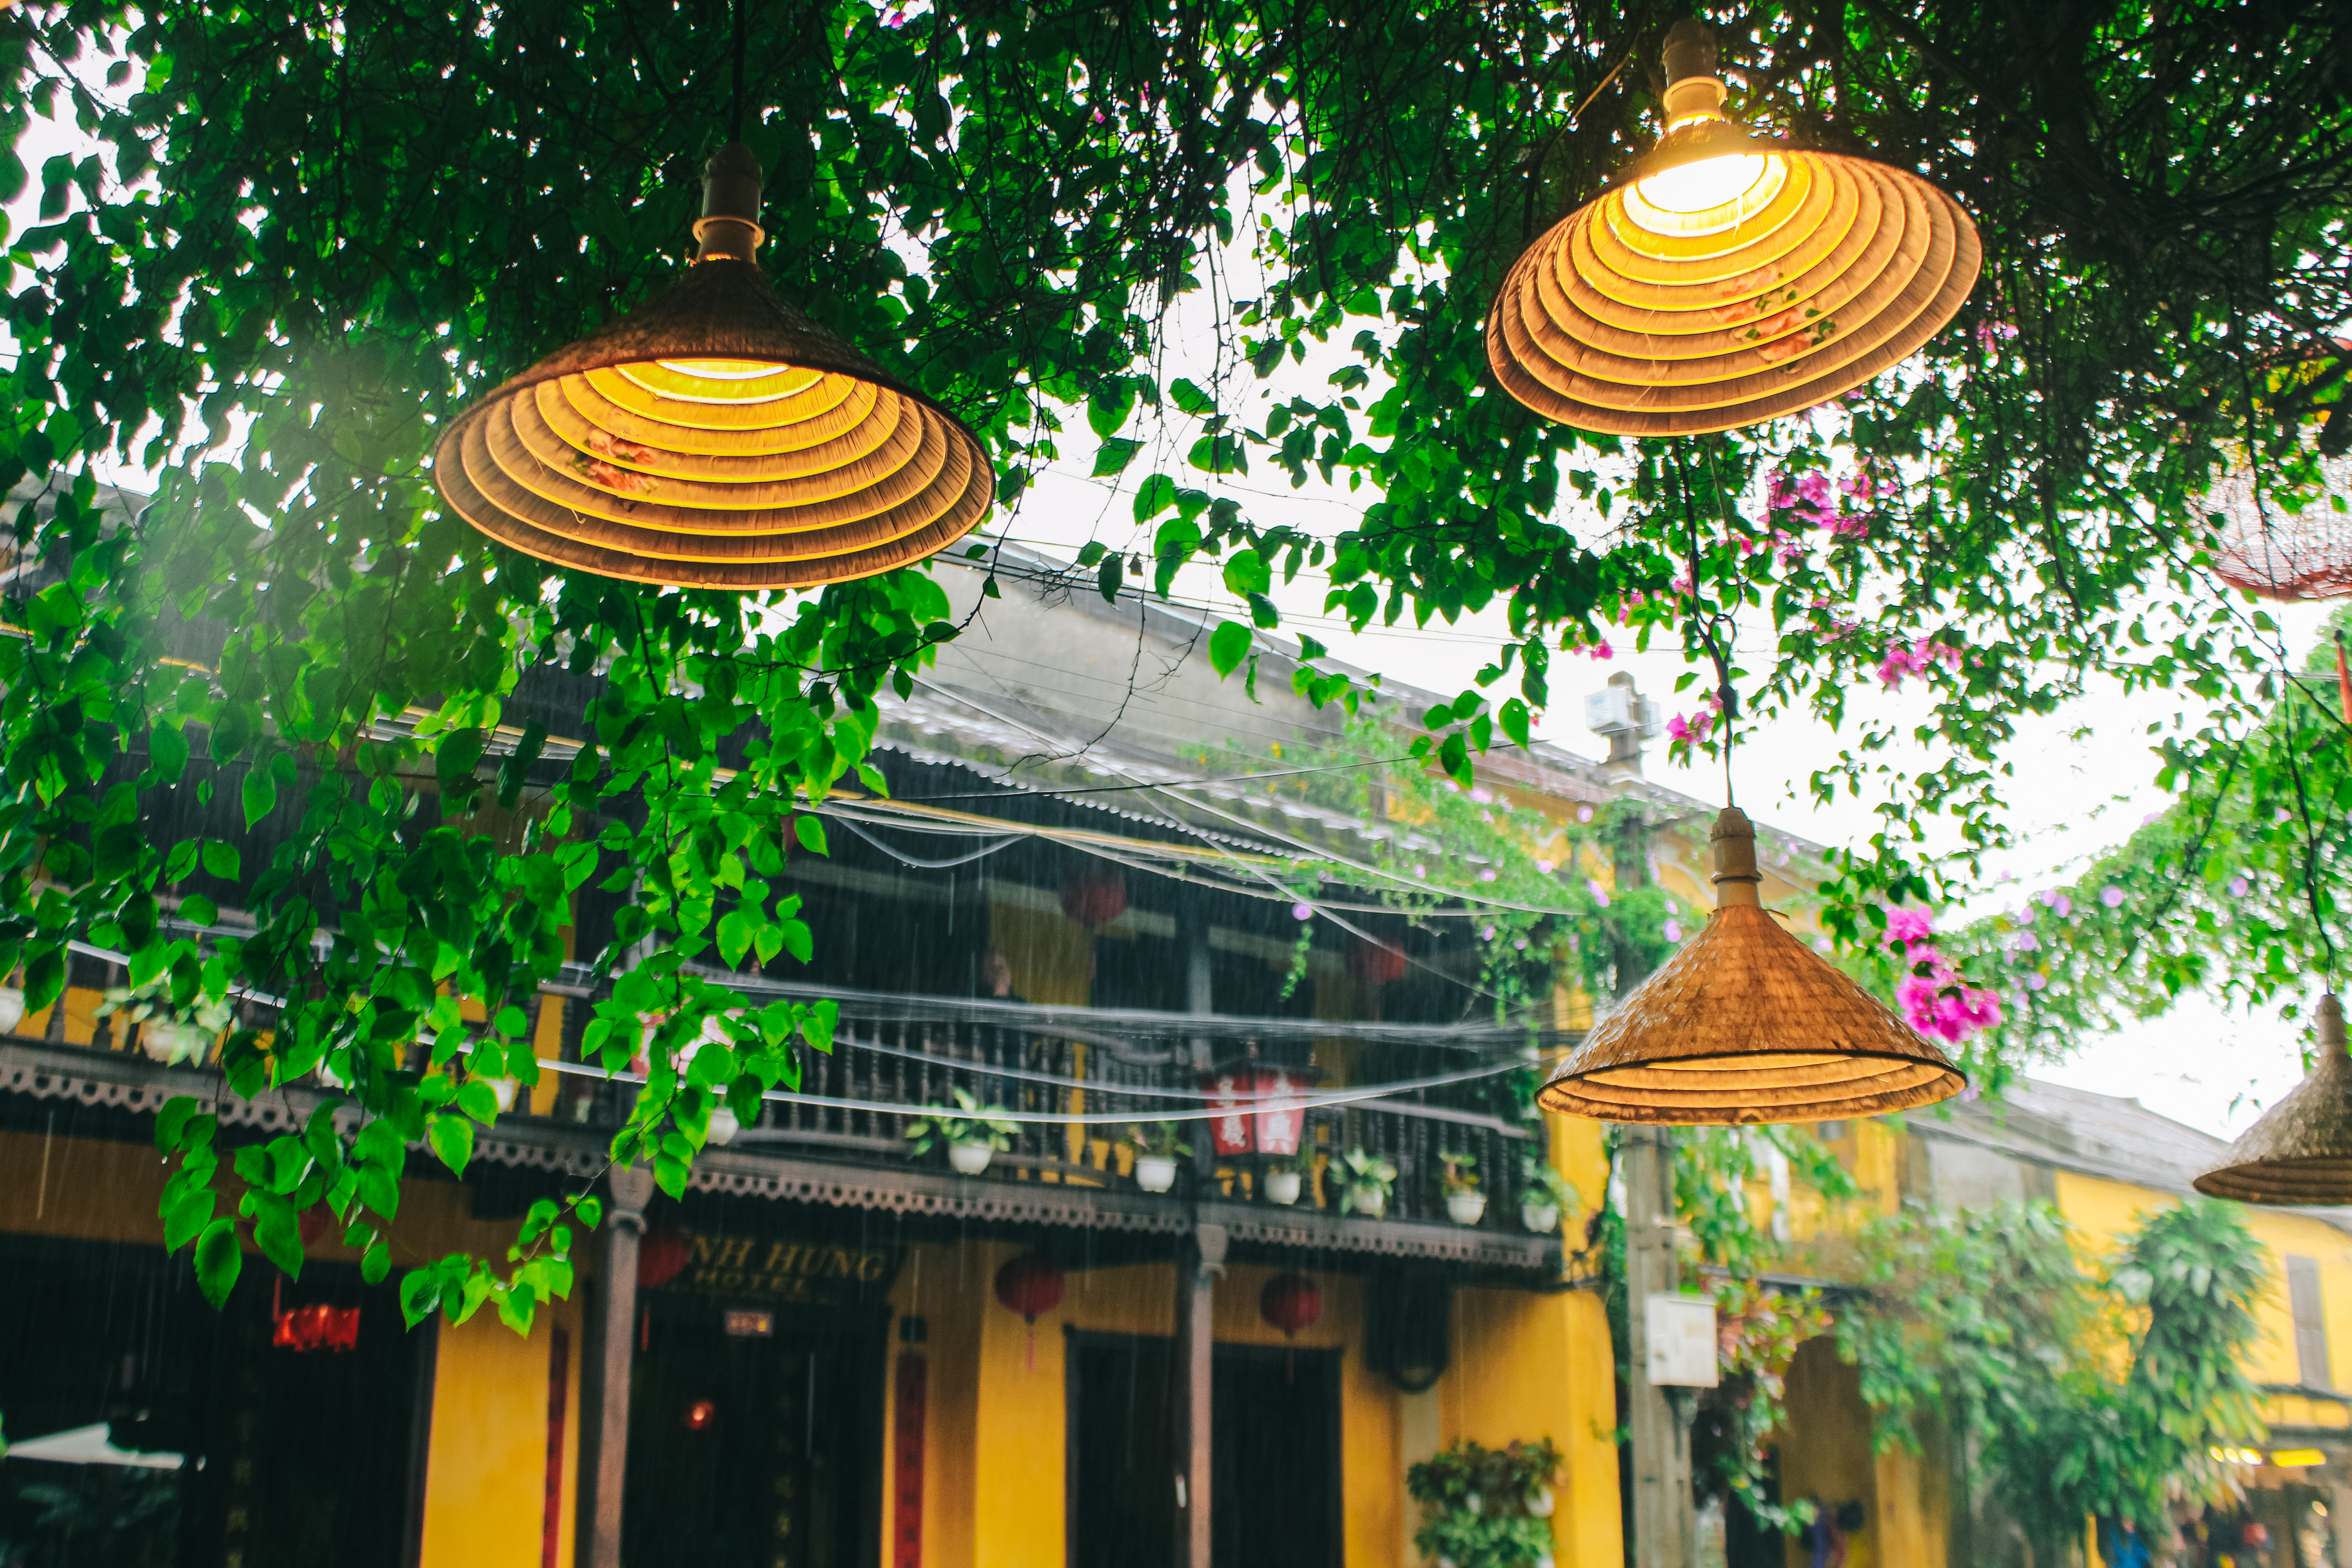
rain, lighting, tree, leisure, outdoor structure, world